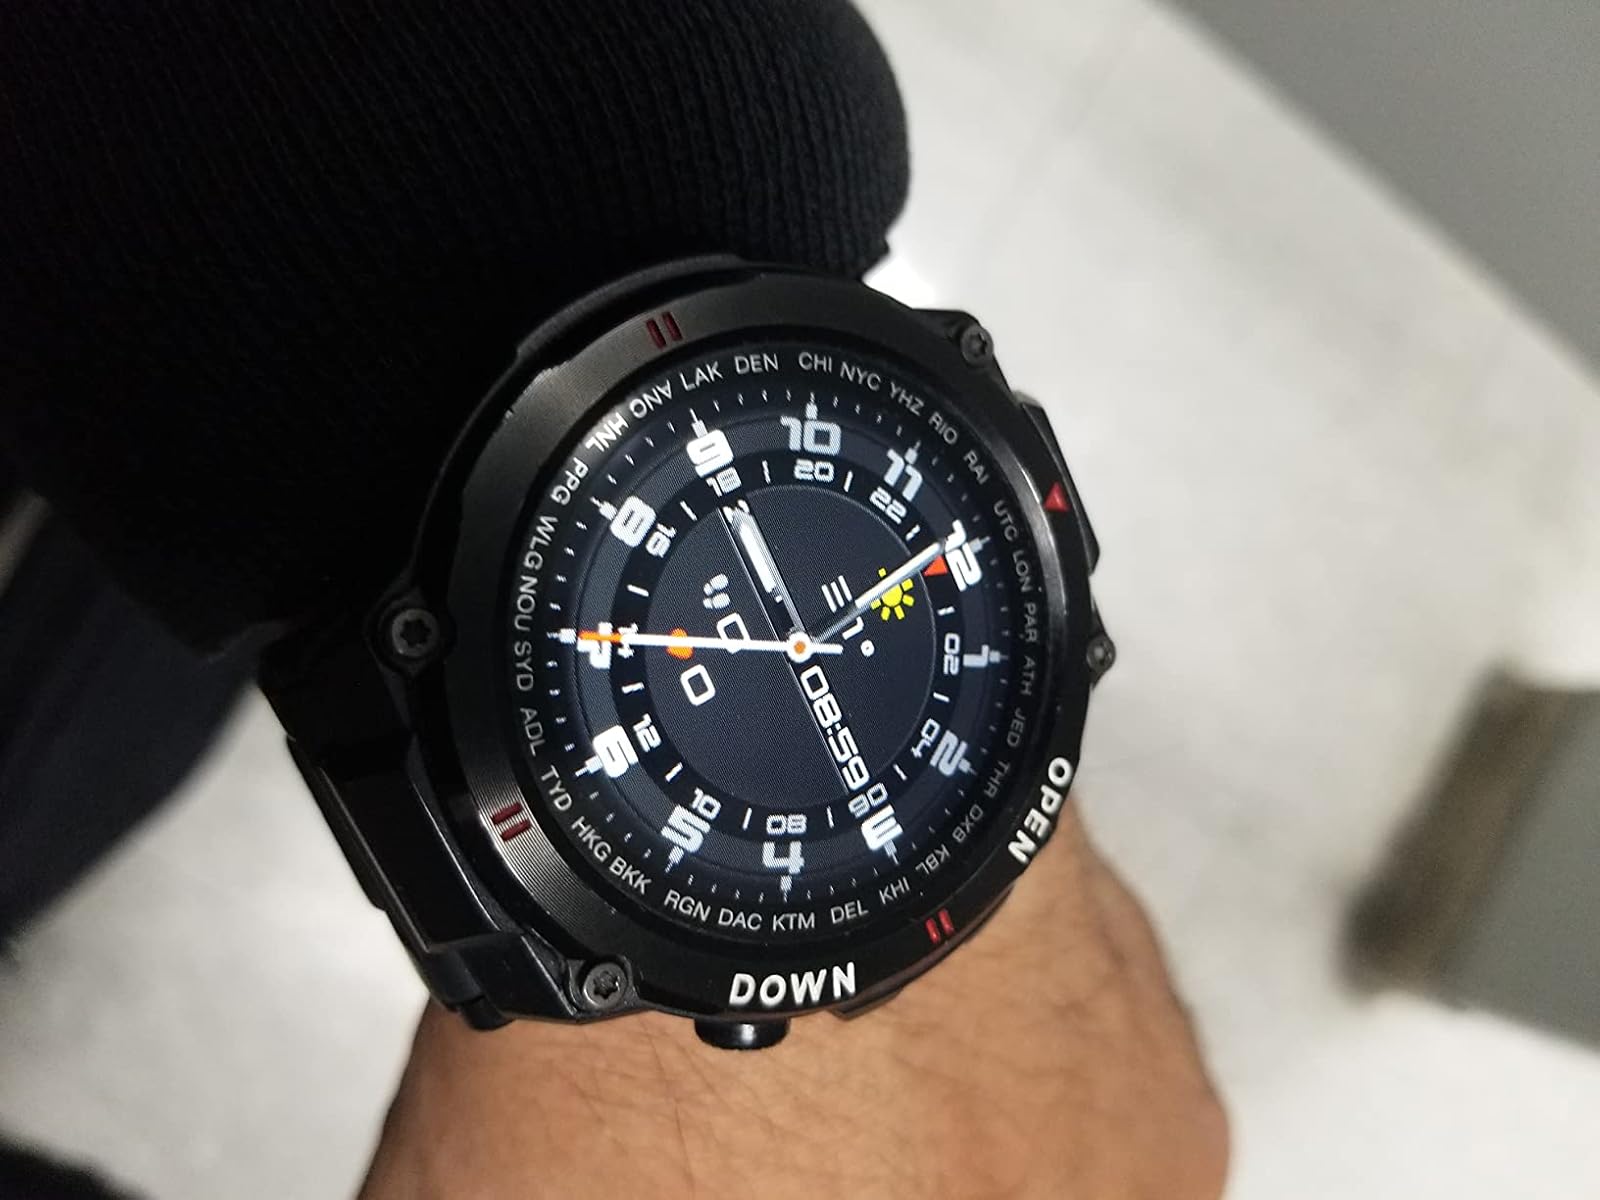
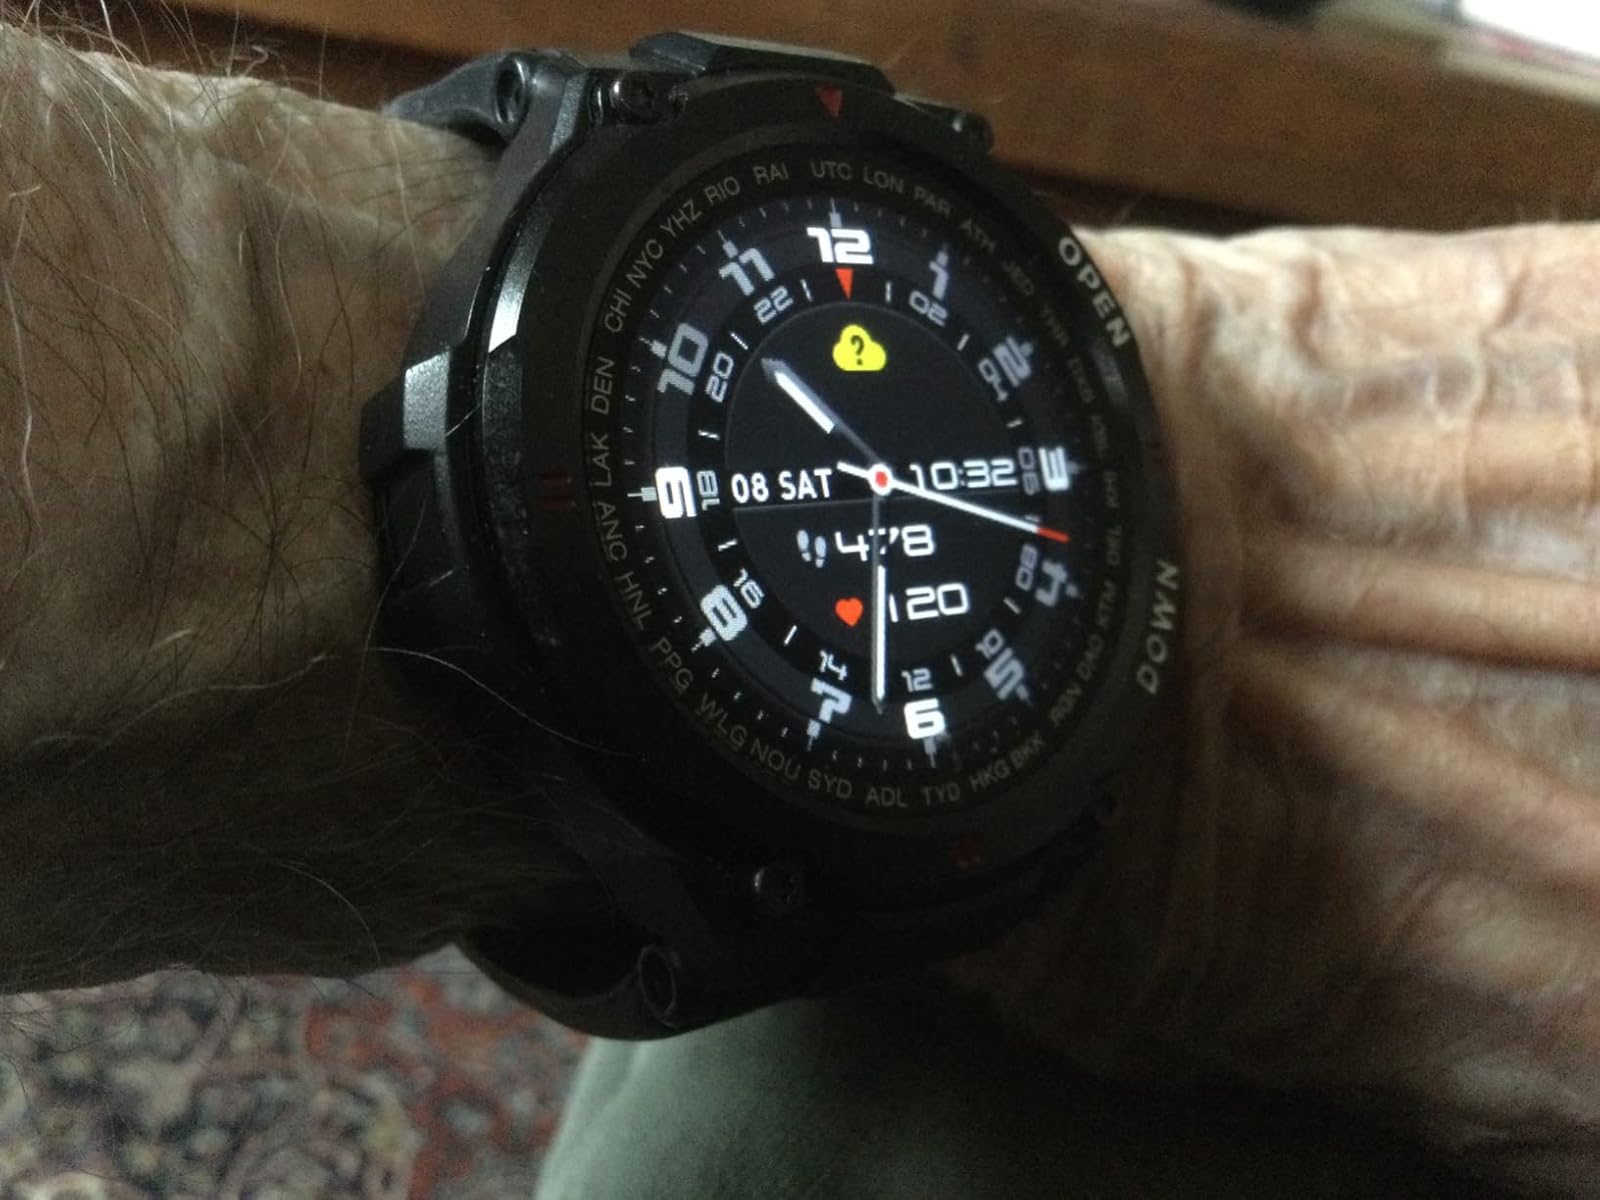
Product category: smartwatch
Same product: yes